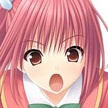
Portrait style: Anime Portrait